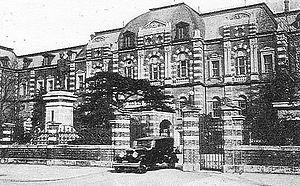
L'État-major de la marine impériale japonaise était l'un des plus hauts organismes de la marine impériale japonaise. Chargé de la planification et des opérations, il était dirigé par un amiral et avait son siège à Tokyo.